Haiti

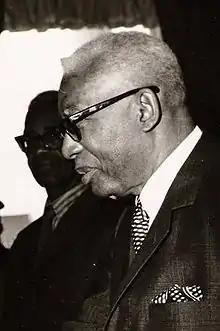
"Papa Doc" Duvalier in 1968

On 27 February 1847, President Riché died after only a year in power and was replaced by an obscure officer, General Faustin Soulouque. During the first two years of Soulouque's administration the conspiracies and opposition he faced in retaining power were so manifold that the Dominicans were given a further breathing space in which to consolidate their independence. But, when in 1848 France finally recognized the Dominican Republic as a free and independent state and provisionally signed a treaty of peace, friendship, commerce and navigation, Haiti immediately protested, claiming the treaty was an attack upon their own security. Soulouque decided to invade the new Republic before the French Government could ratify the treaty.